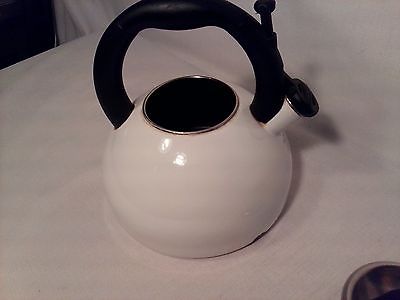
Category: kettle